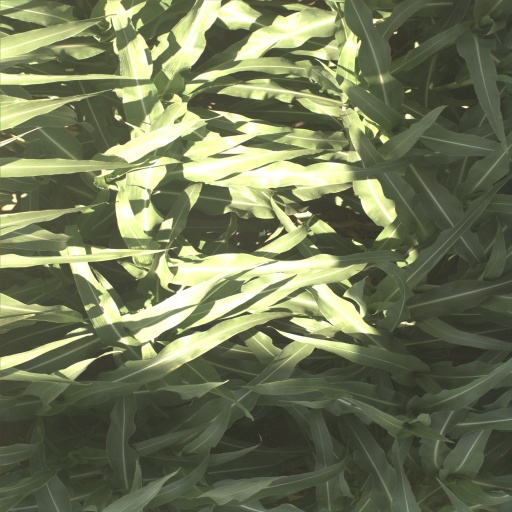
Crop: sorghum